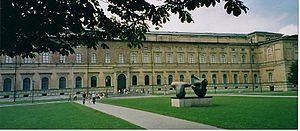
L’Alte Pinakothek, est un musée de Munich, capitale de la Bavière en Allemagne. Ses galeries sont essentiellement dédiées à l'art européen du XIIIᵉ au XVIIIᵉ siècle. L’Alte Pinakothek forme avec la Neue Pinakothek et la Pinakothek der Moderne un gigantesque complexe muséographique.